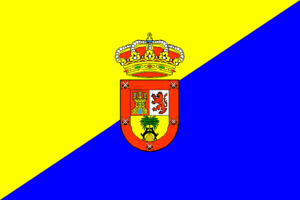
Gran Canaria
Gran Canarias flag
Gran Canaria er en spansk ø beliggende i det kanariske øhav i Atlanterhavet. Hovedstaden er Las Palmas de Gran Canaria. Til trods for den tilhører Spanien, er øen i geografisk forstand en del af Afrika. Sammen med Tenerife, Lanzarote, La Palma, Fuerteventura, La Gomera, El Hierro og fem mindre øer, dannes De Kanariske øer.